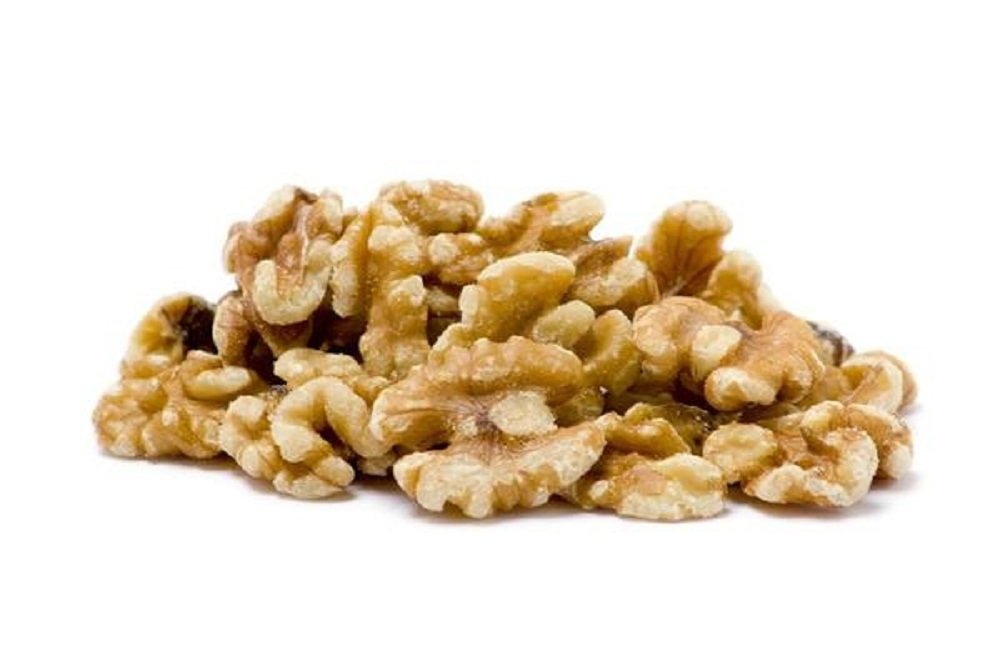
Item Name: Gourmet Walnuts by Its Delish (Roasted Unsalted Halves & Pieces, 1 lb)
Product Description: Highest quality gourmet walnuts no salt by Its Delish, fresh and delicious for any purpose use.It's Delish was established in 1992 and is located in North Hollywood, California. It's Delish is a food manufacturer and distributor who produces over 500 gourmet food products including licorice, sour belts, taffies, caramels, Jordan almonds, chocolates, nuts, fruits, trail mixes, spices, and the spice blends. It's Delish also produces organics and all natural products. We give you the opportunity to order from the factory direct!It’s Delish! prides itself on the four pillars that are at the foundation of everything we do.Innovation Quality Value Service
Value: 1.0
Unit: Count

Price: 18.49